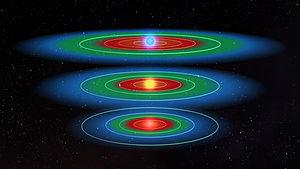
Un diagramme qui montre la zone habitable (donc de vie possible) pour les différentes tailles d'étoiles. עברית: תרשים המראה את טווח האזור הישיב עבור גדלים שונים של כוכבים.